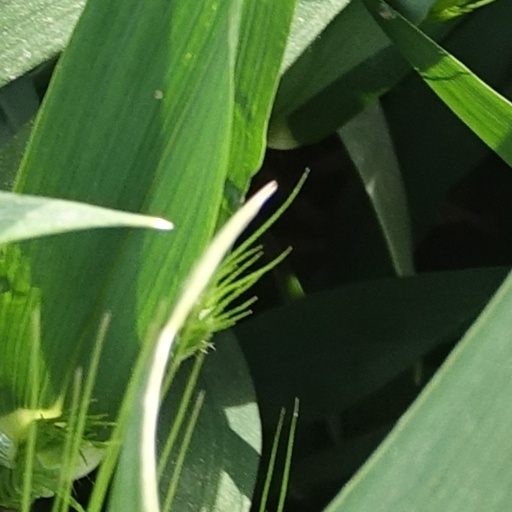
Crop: wheat